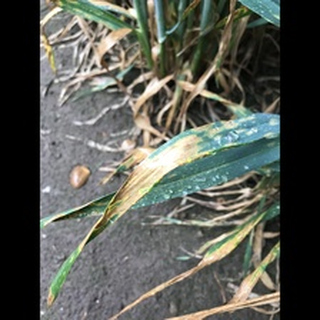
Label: wheat_septoria